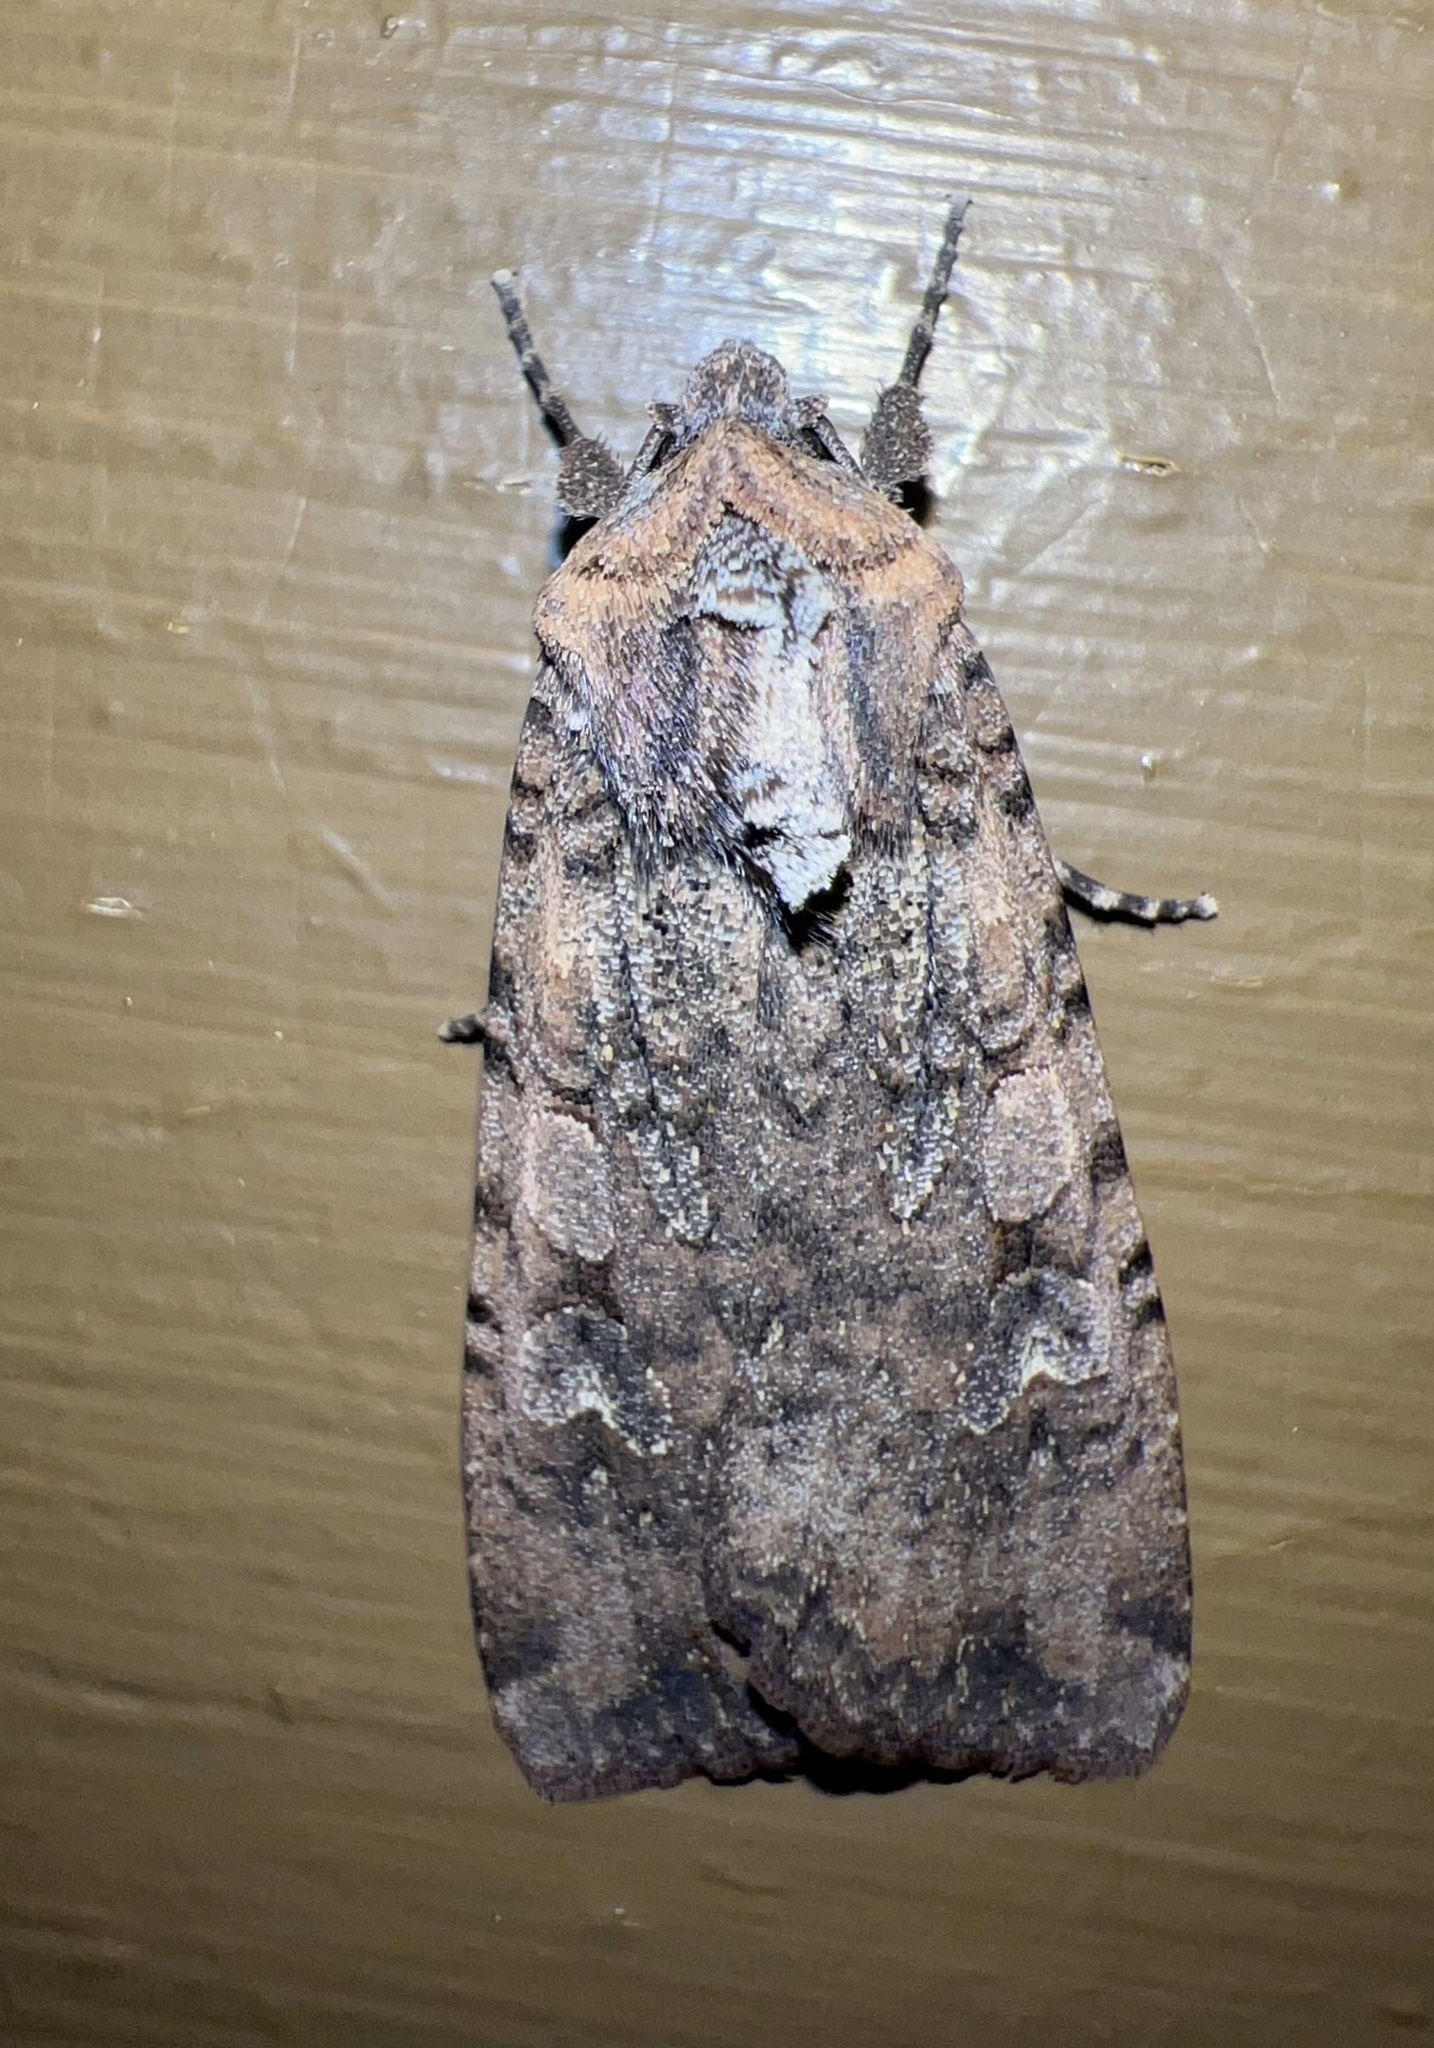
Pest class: cutworms